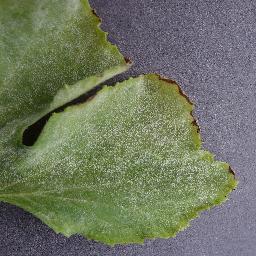
Label: Squash___Powdery_mildew